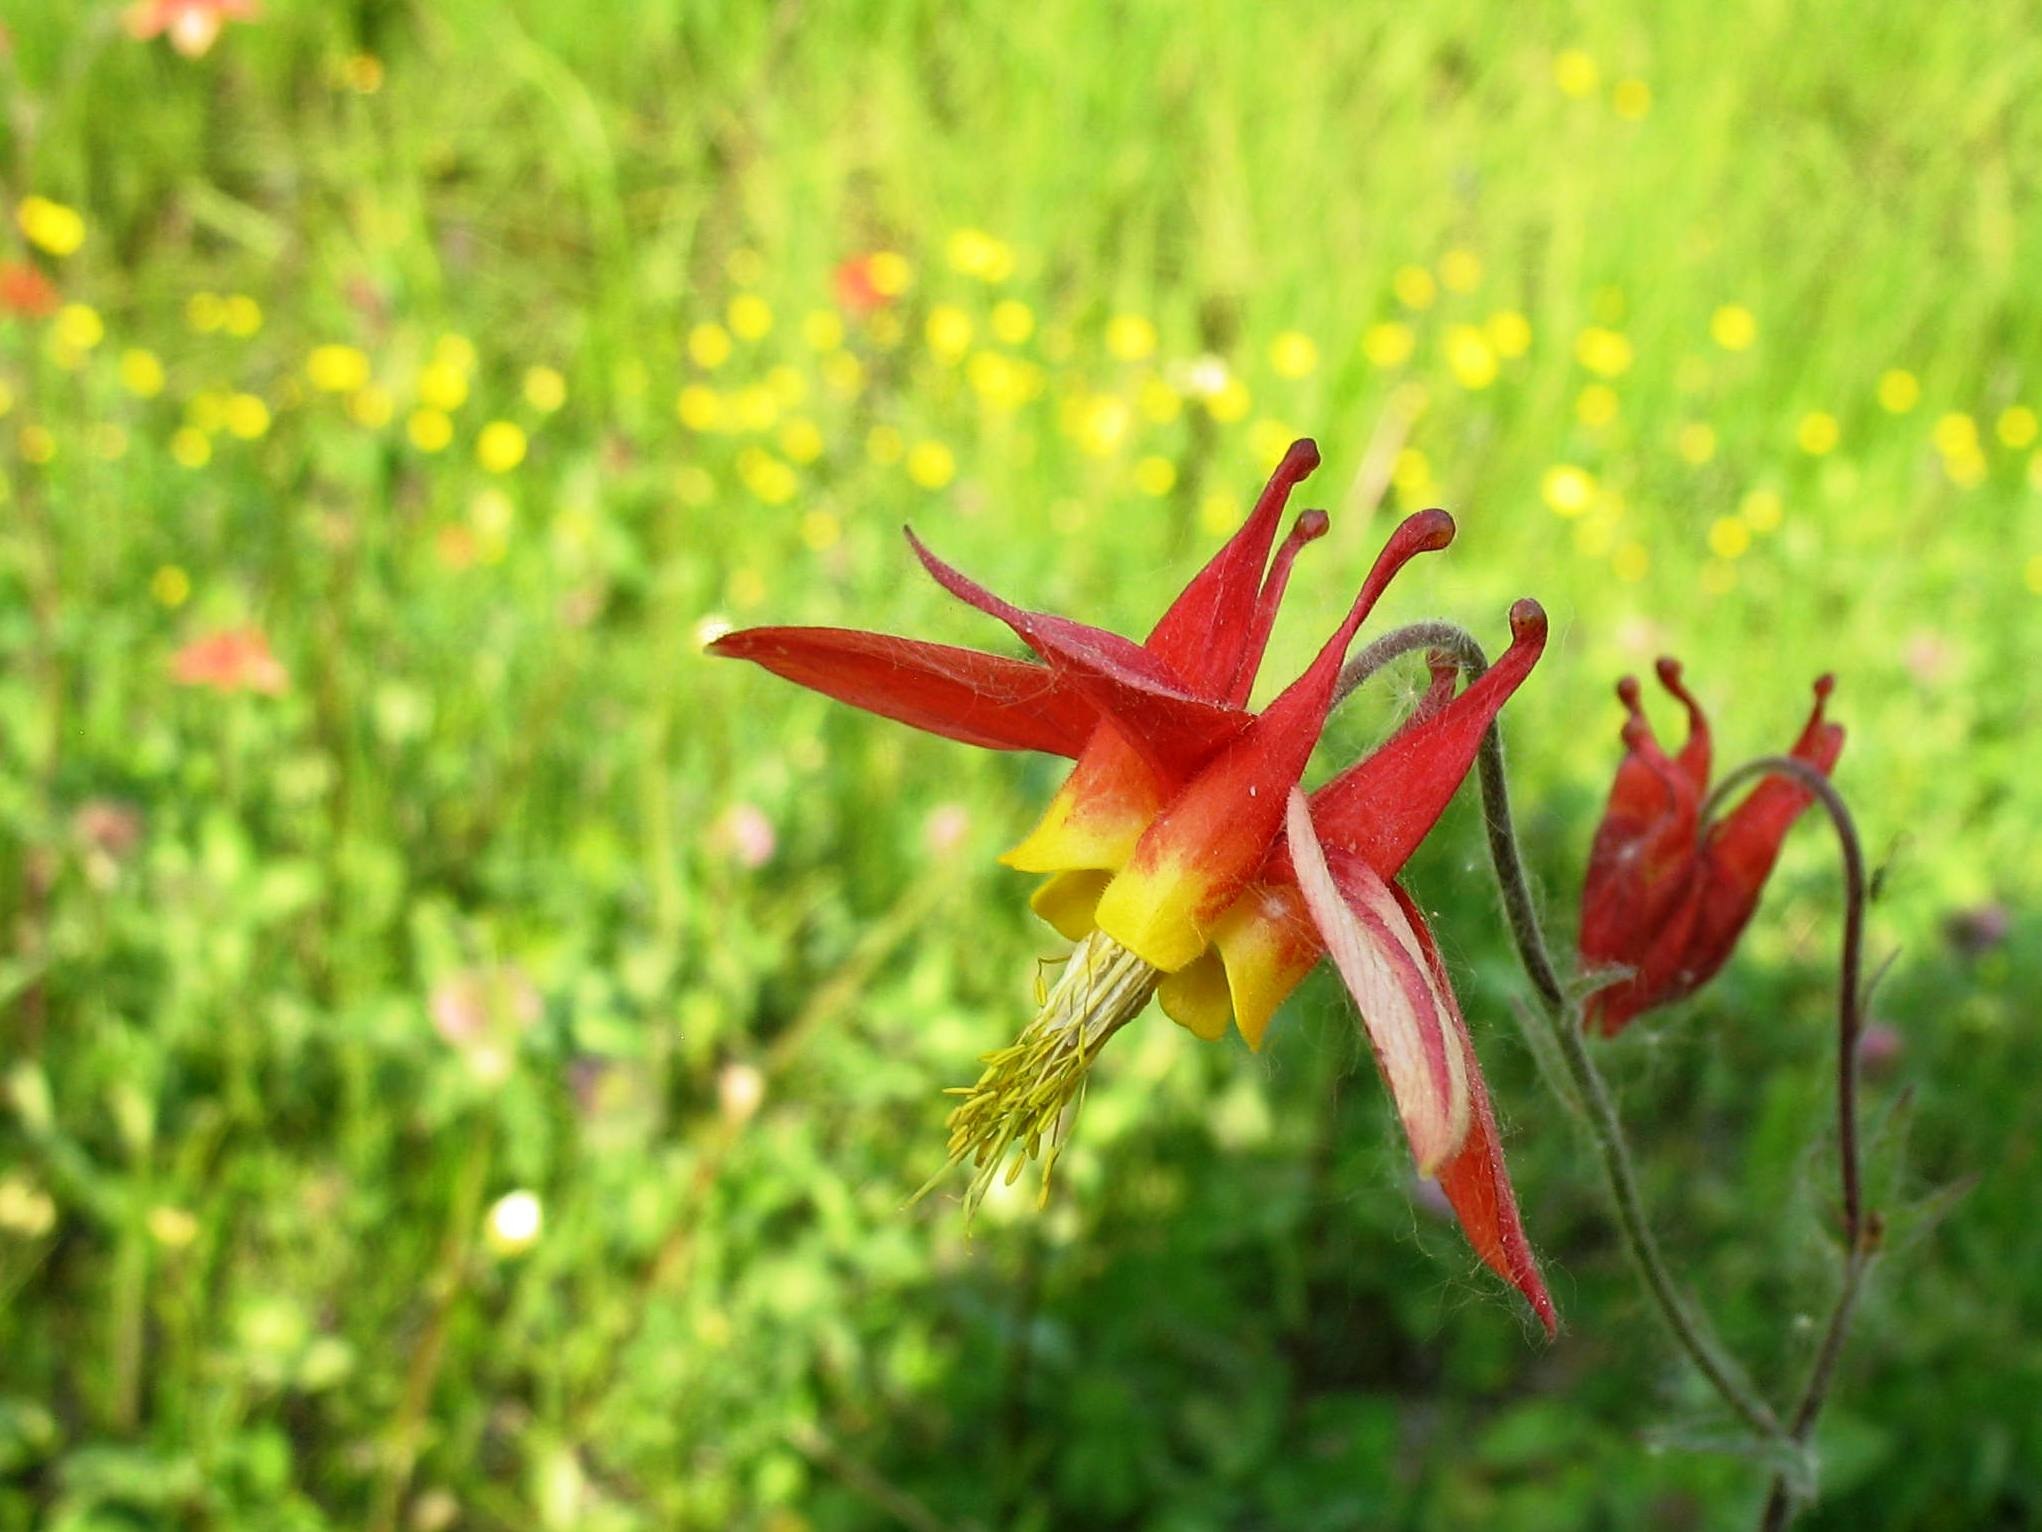
nature, grass, plant, meadow, leaf, flower, bloom, spring, botany, blooming, flora, plants, wildflower, flowers, shrub, macro photography, flowering plant, land plant, canada columbine, eastern red columbine, wild columbine, aquilegia canadensis